Welcome to Chechnya

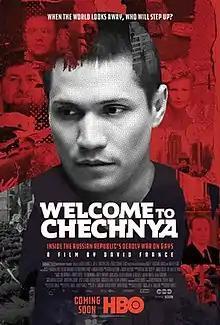
Official poster

Welcome to Chechnya is a 2020 documentary film by American reporter, author and documentarian David France. The film centers on the anti-gay purges in Chechnya of the late 2010s, filming LGBT Chechen refugees using hidden cameras as they made their way out of Russia through a network of safehouses aided by activists.